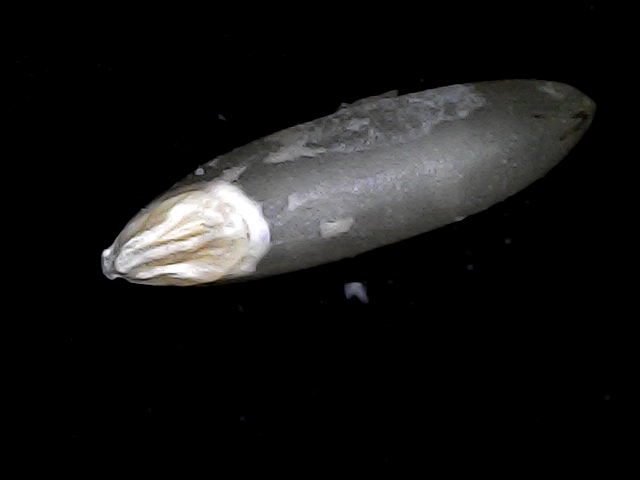
Rice variety: BD70